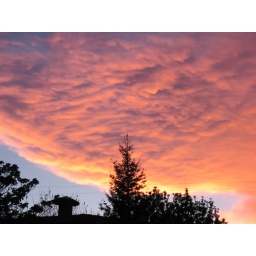
taken from my favorite window in the house - the kitchen where I am ALWAYS doing dishes